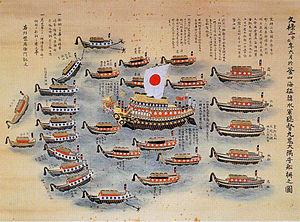
La bataille navale de Sacheon qui se déroule le 29 mai 1592 est la première bataille de la seconde campagne de l'amiral Yi de la guerre Imjin, entre le Japon et la Corée au cours de laquelle un bateau tortue est employé pour la première fois.
Le drapeau du Japon est un drapeau blanc avec un grand disque rouge en son centre. C'est le drapeau civil, le drapeau d'État, le pavillon marchand et le pavillon d'État du Japon. Il est connu sous le nom de Hinomaru, ou plus officiellement sous le nom de Nisshōki en japonais. Le rapport entre la hauteur et la largeur du drapeau est de 2:3, et le diamètre du disque est trois cinquièmes de la hauteur du drapeau.